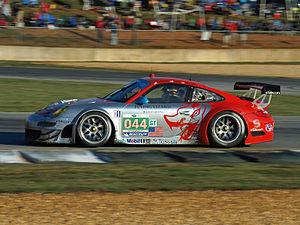
Flying Lizard Motorsports est une équipe de sport automobile créée en 2003 à Sonoma, Californie par Seth Neiman. Elle est installée sur le circuit de Sears Point, à une quinzaine de kilomètres de Sonoma.